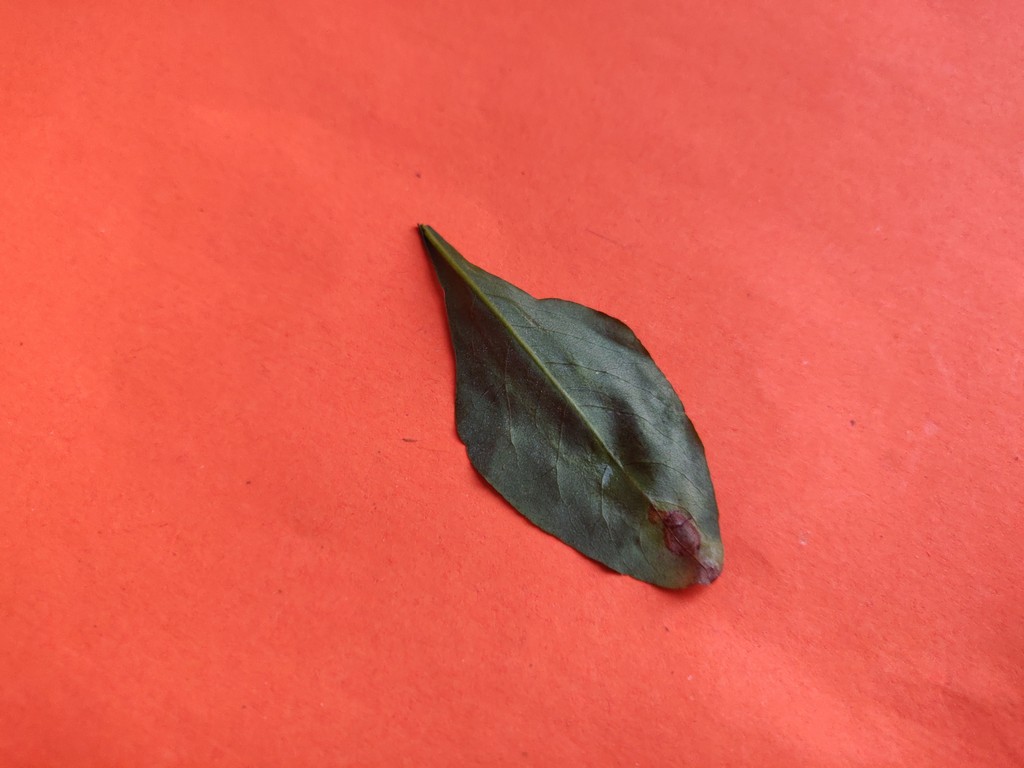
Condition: Unhealthy
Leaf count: single
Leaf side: back